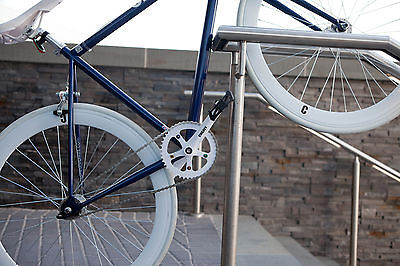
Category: bicycle